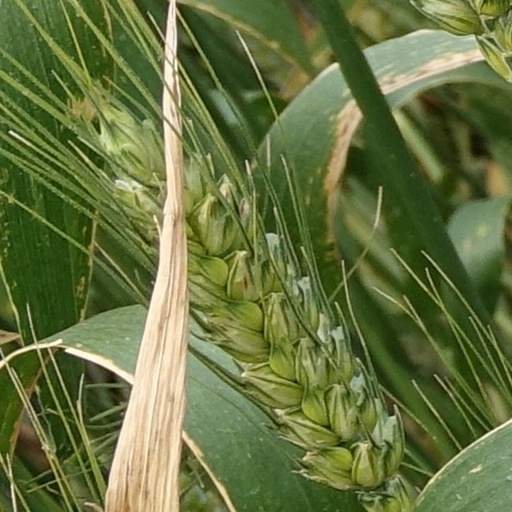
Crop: wheat